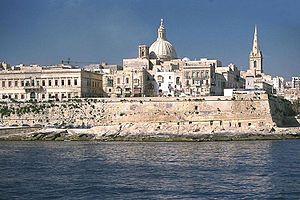
Le centre historique de La Valette (photo Gérard GRANDJEAN)
Malte, en forme longue la République de Malte, est un État insulaire d'Europe situé au milieu de la Méditerranée, à 93 kilomètres au sud de la Sicile. Il est constitué d'un archipel de huit îles, dont quatre sont habitées, et de plusieurs îlots et rochers. La capitale du pays est La Valette, établie sur l'île de Malte.